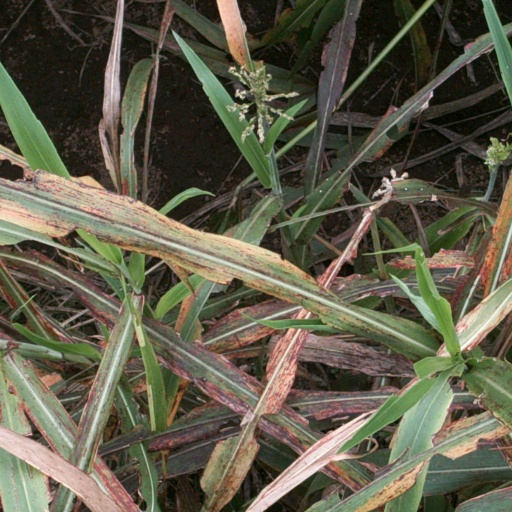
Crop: sorghum